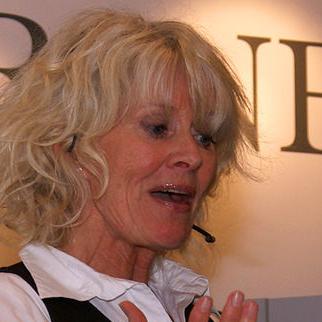
Age: 64